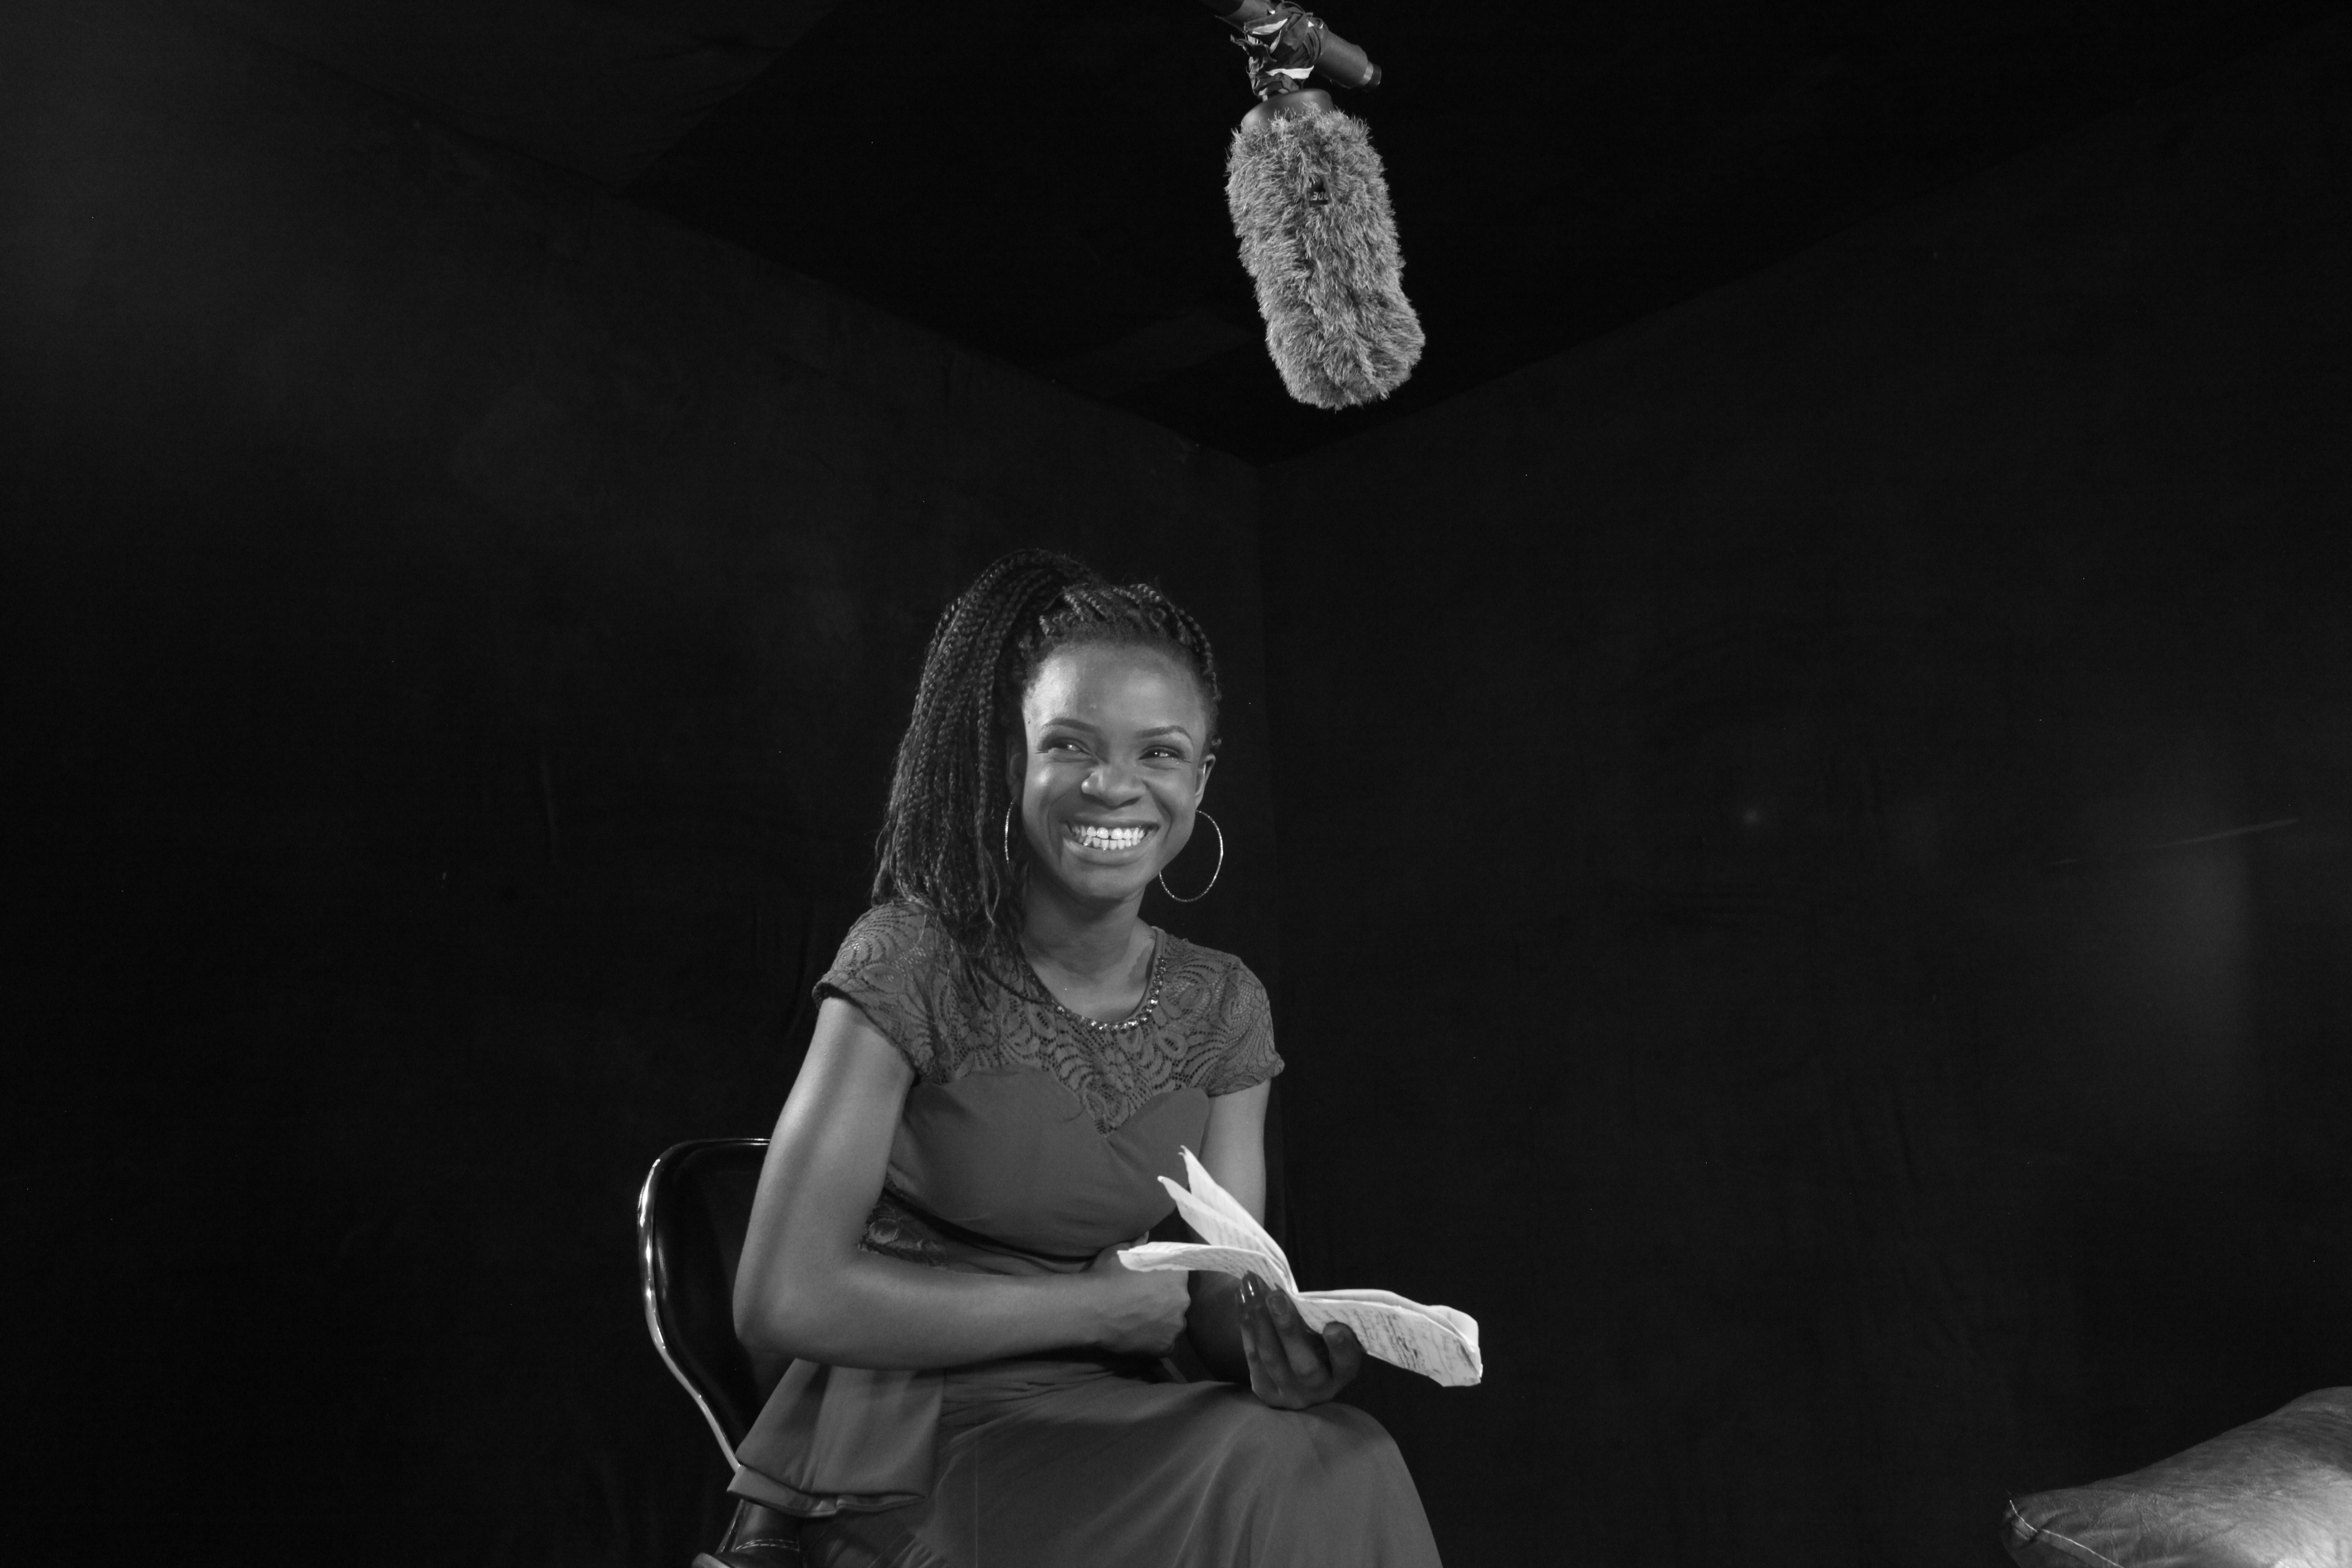
black and white, white, photography, darkness, fashion, black, monochrome, smile, performance art, stage, performance, singing, beautiful, scene, guitarist, entertainment, actress, performing arts, monochrome photography, black woman